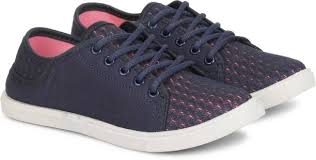
Label: Sneaker